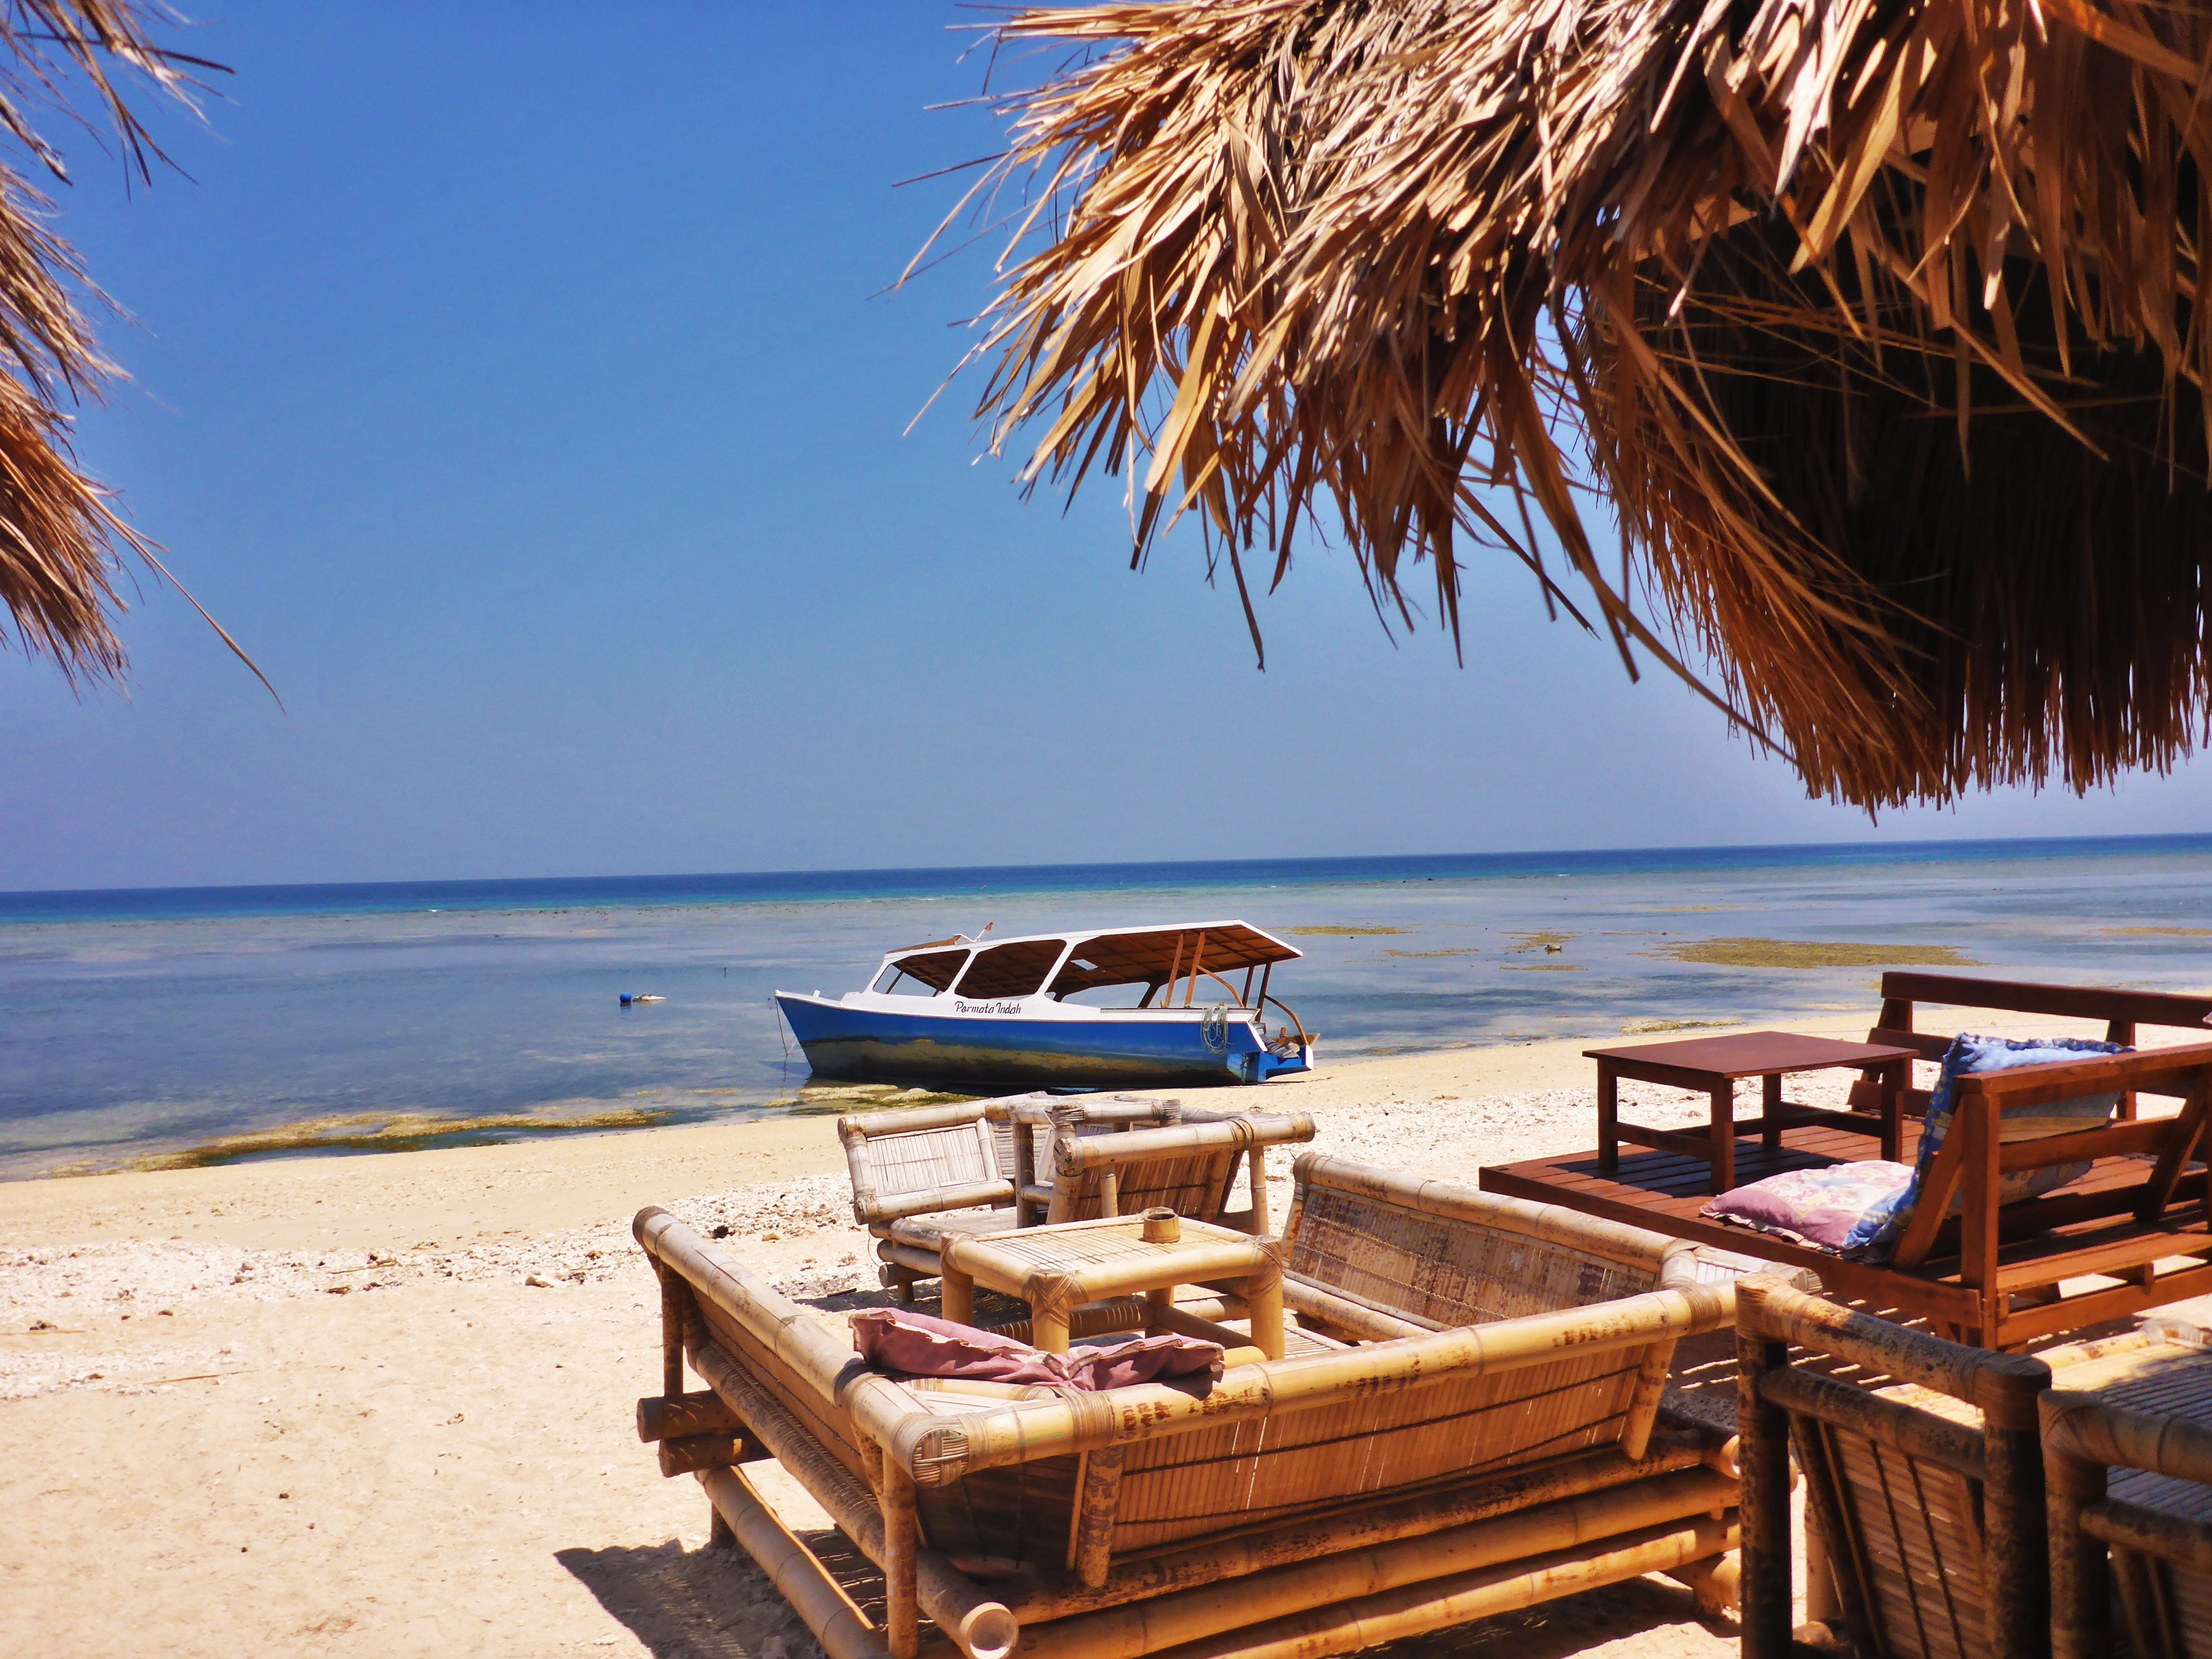
beach, sea, coast, ocean, sun, shore, vacation, travel, paradise, holiday, body of water, indonesia, enjoy